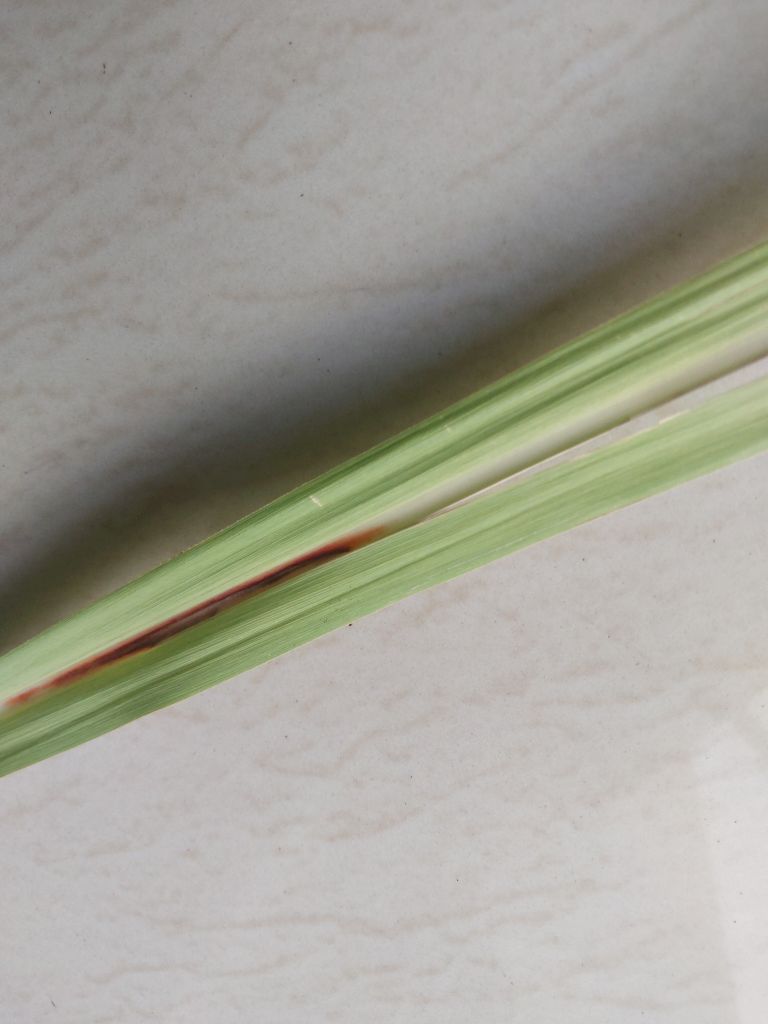
Label: Brown Spot